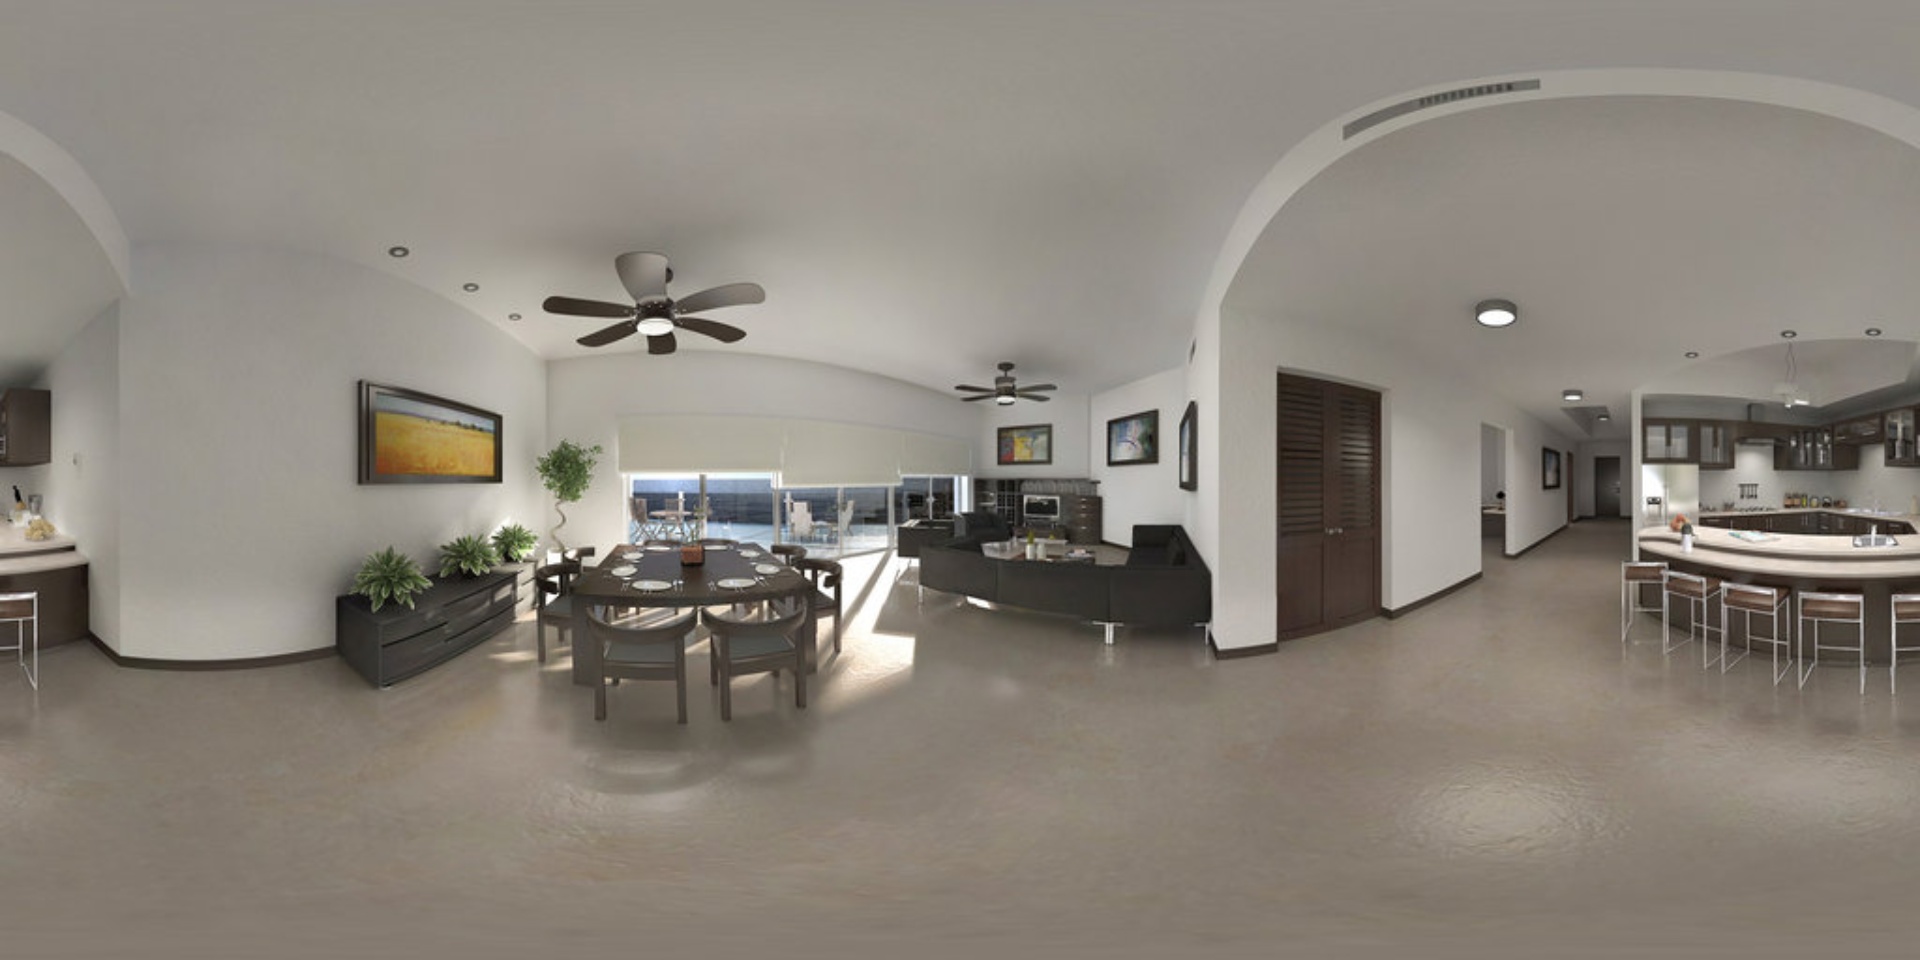
Referred object: the yellow landscape painting above the sideboard

Referred object: Turn slightly right to face the curved black sofa.

Referred object: the black sofa opposite the dining table